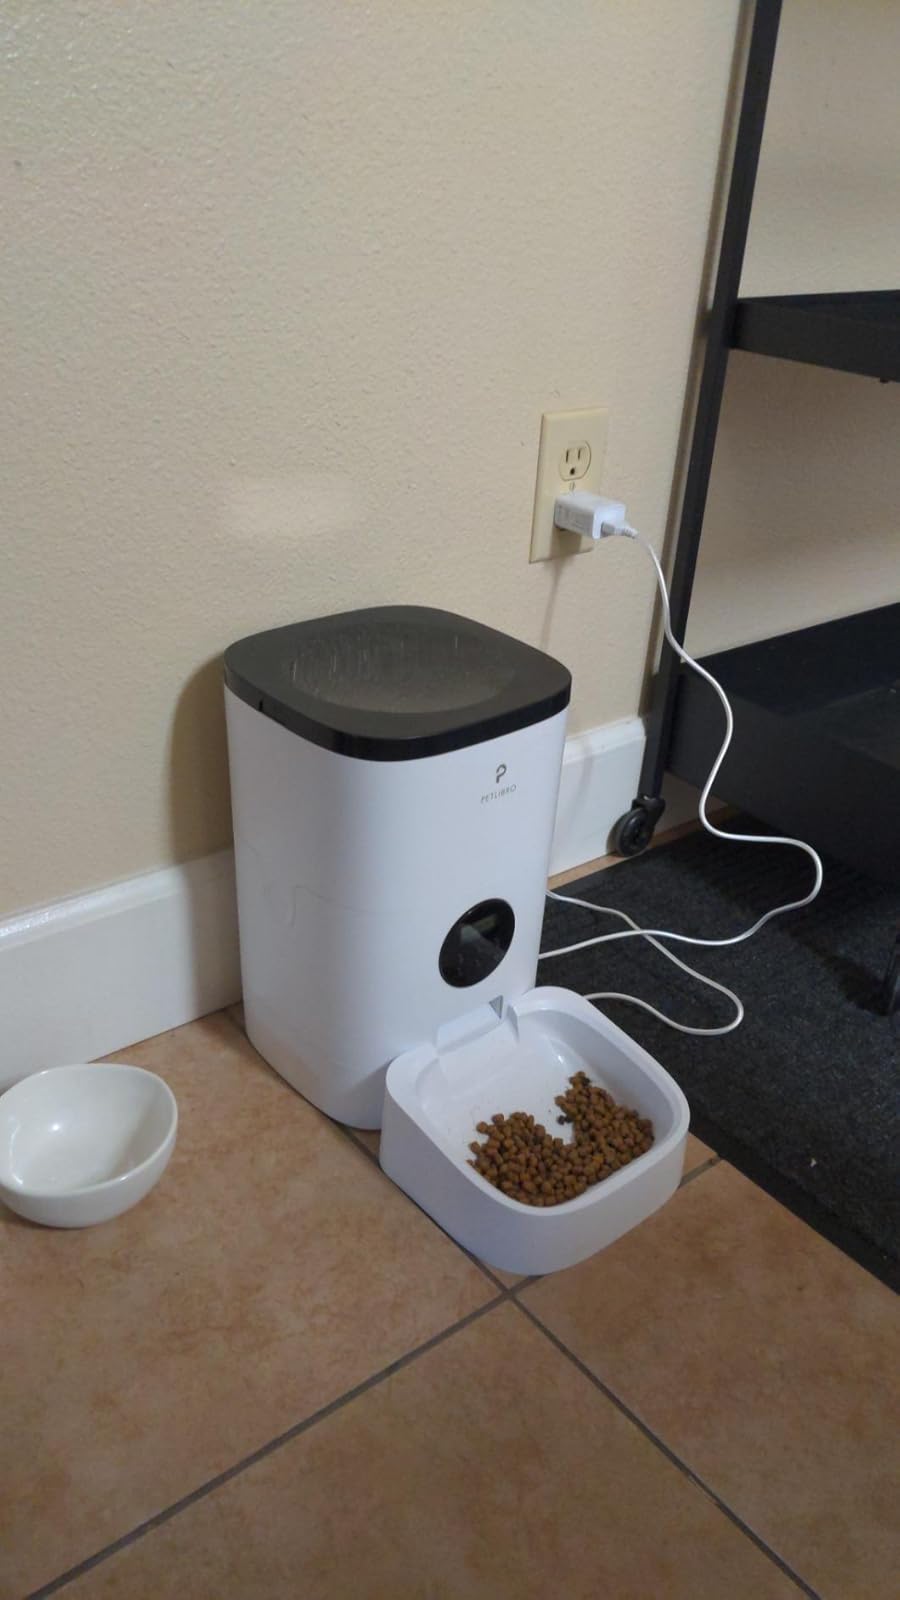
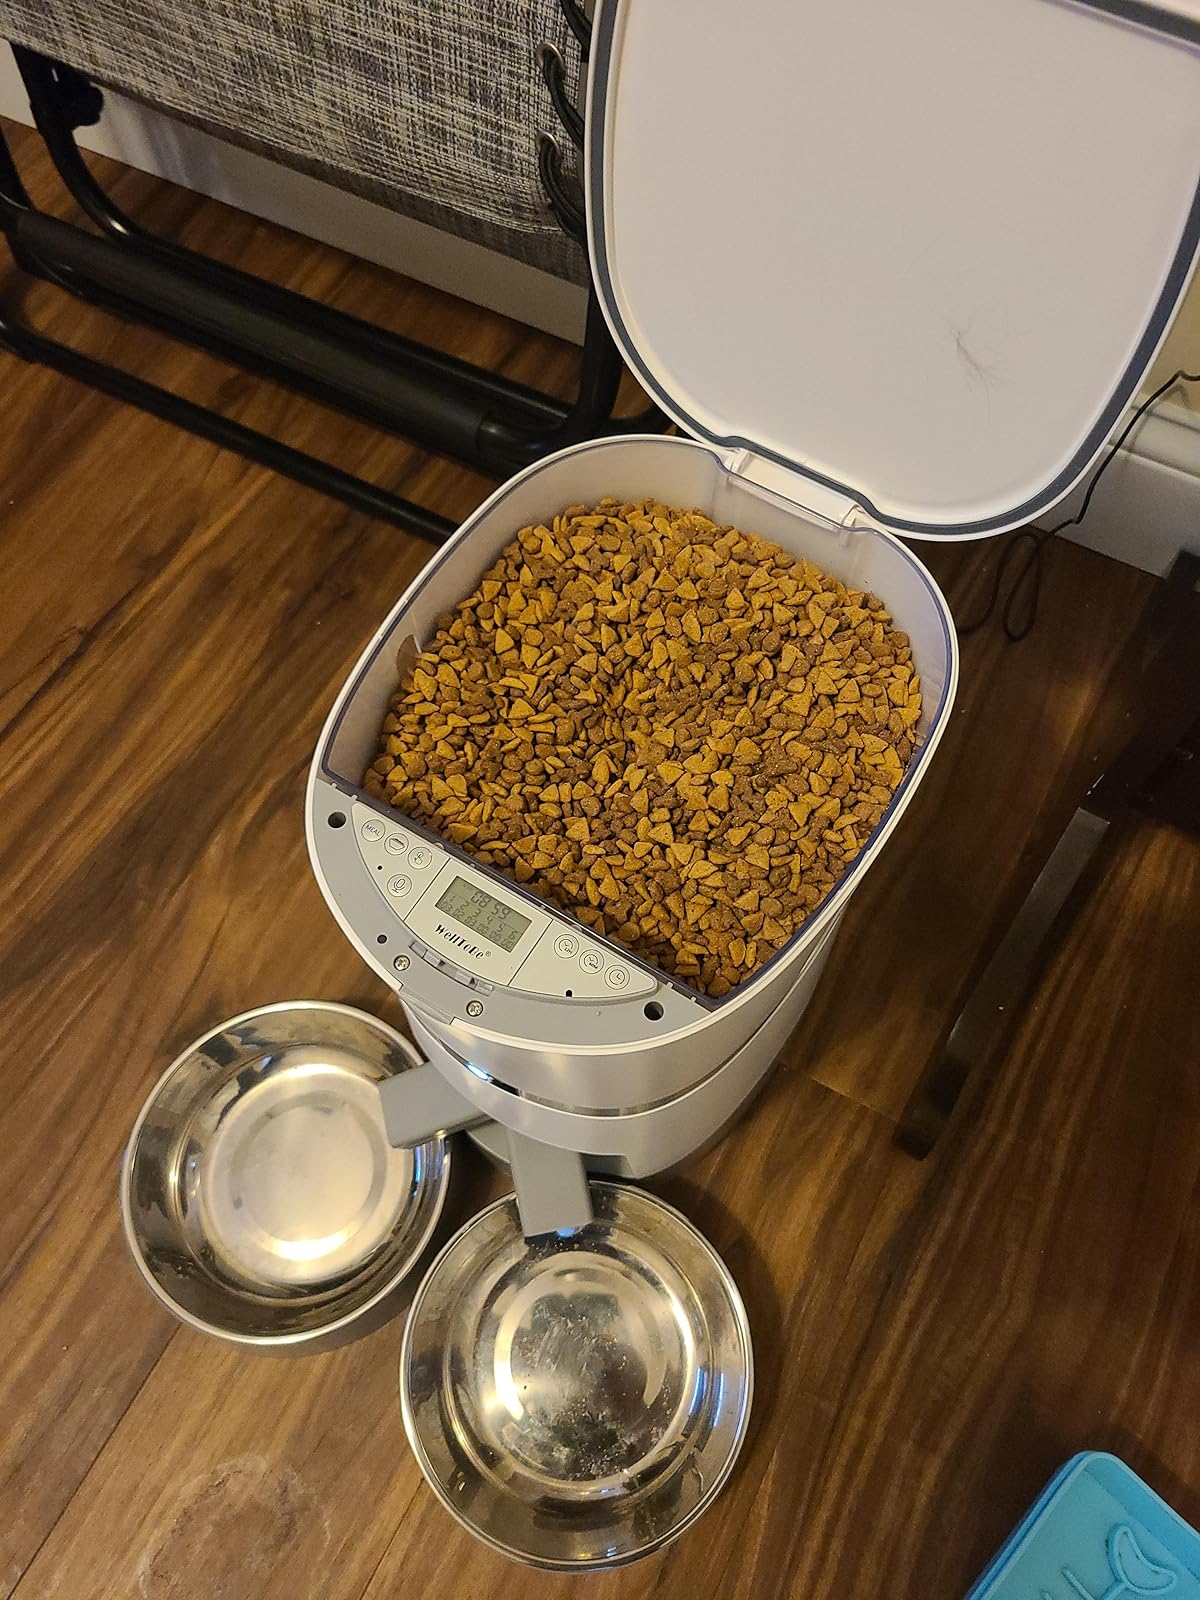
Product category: items_feeder
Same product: no